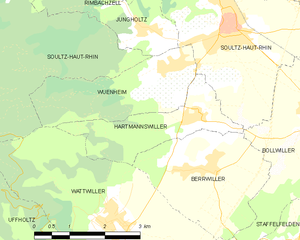
Carte des communes françaises